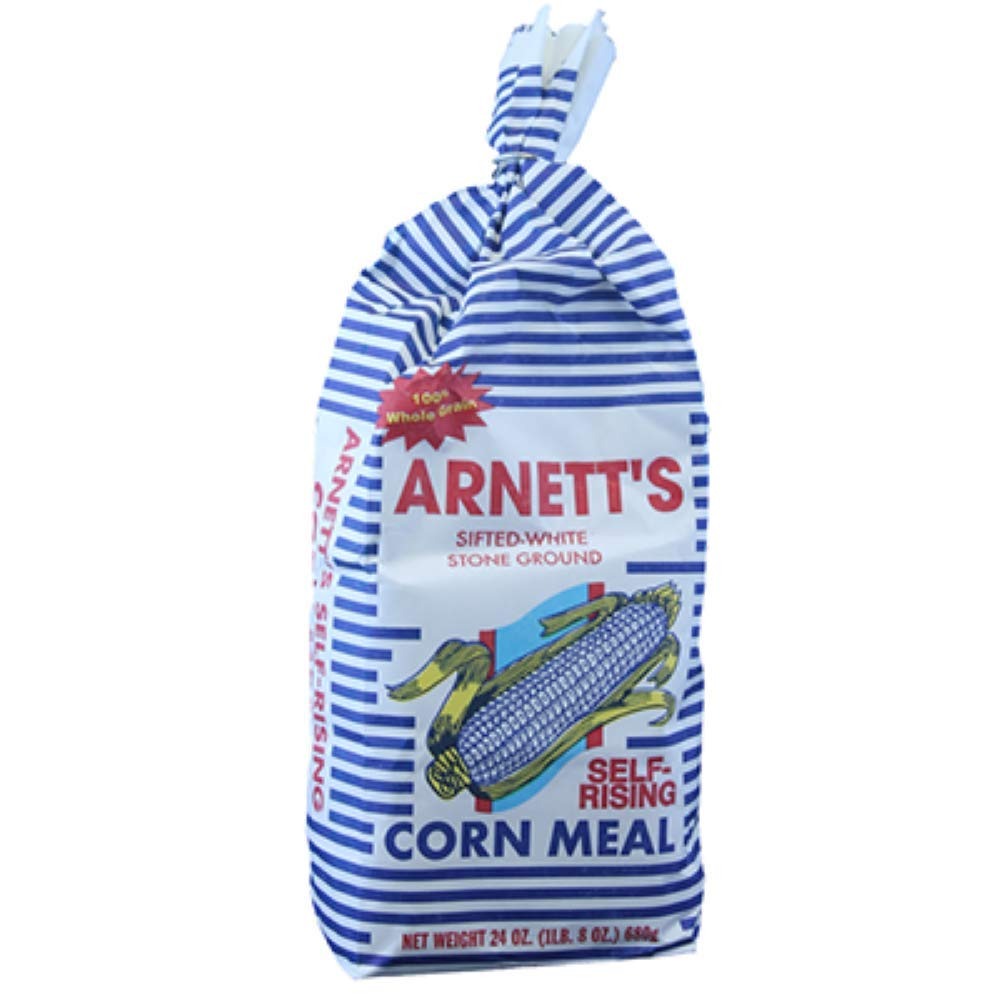
Item Name: Arnett's Self-Rising Cornmeal 24 oz Pack of 3
Bullet Point: Grown, harvested and milled in the USA
Product Description: This is the self-rising cornmeal southern cooks have been using for decades. If you've never tried it, you'll be delighted with the results. If you have tried it, we know you'll order more!
Value: 72.0
Unit: Ounce

Price: 2.48